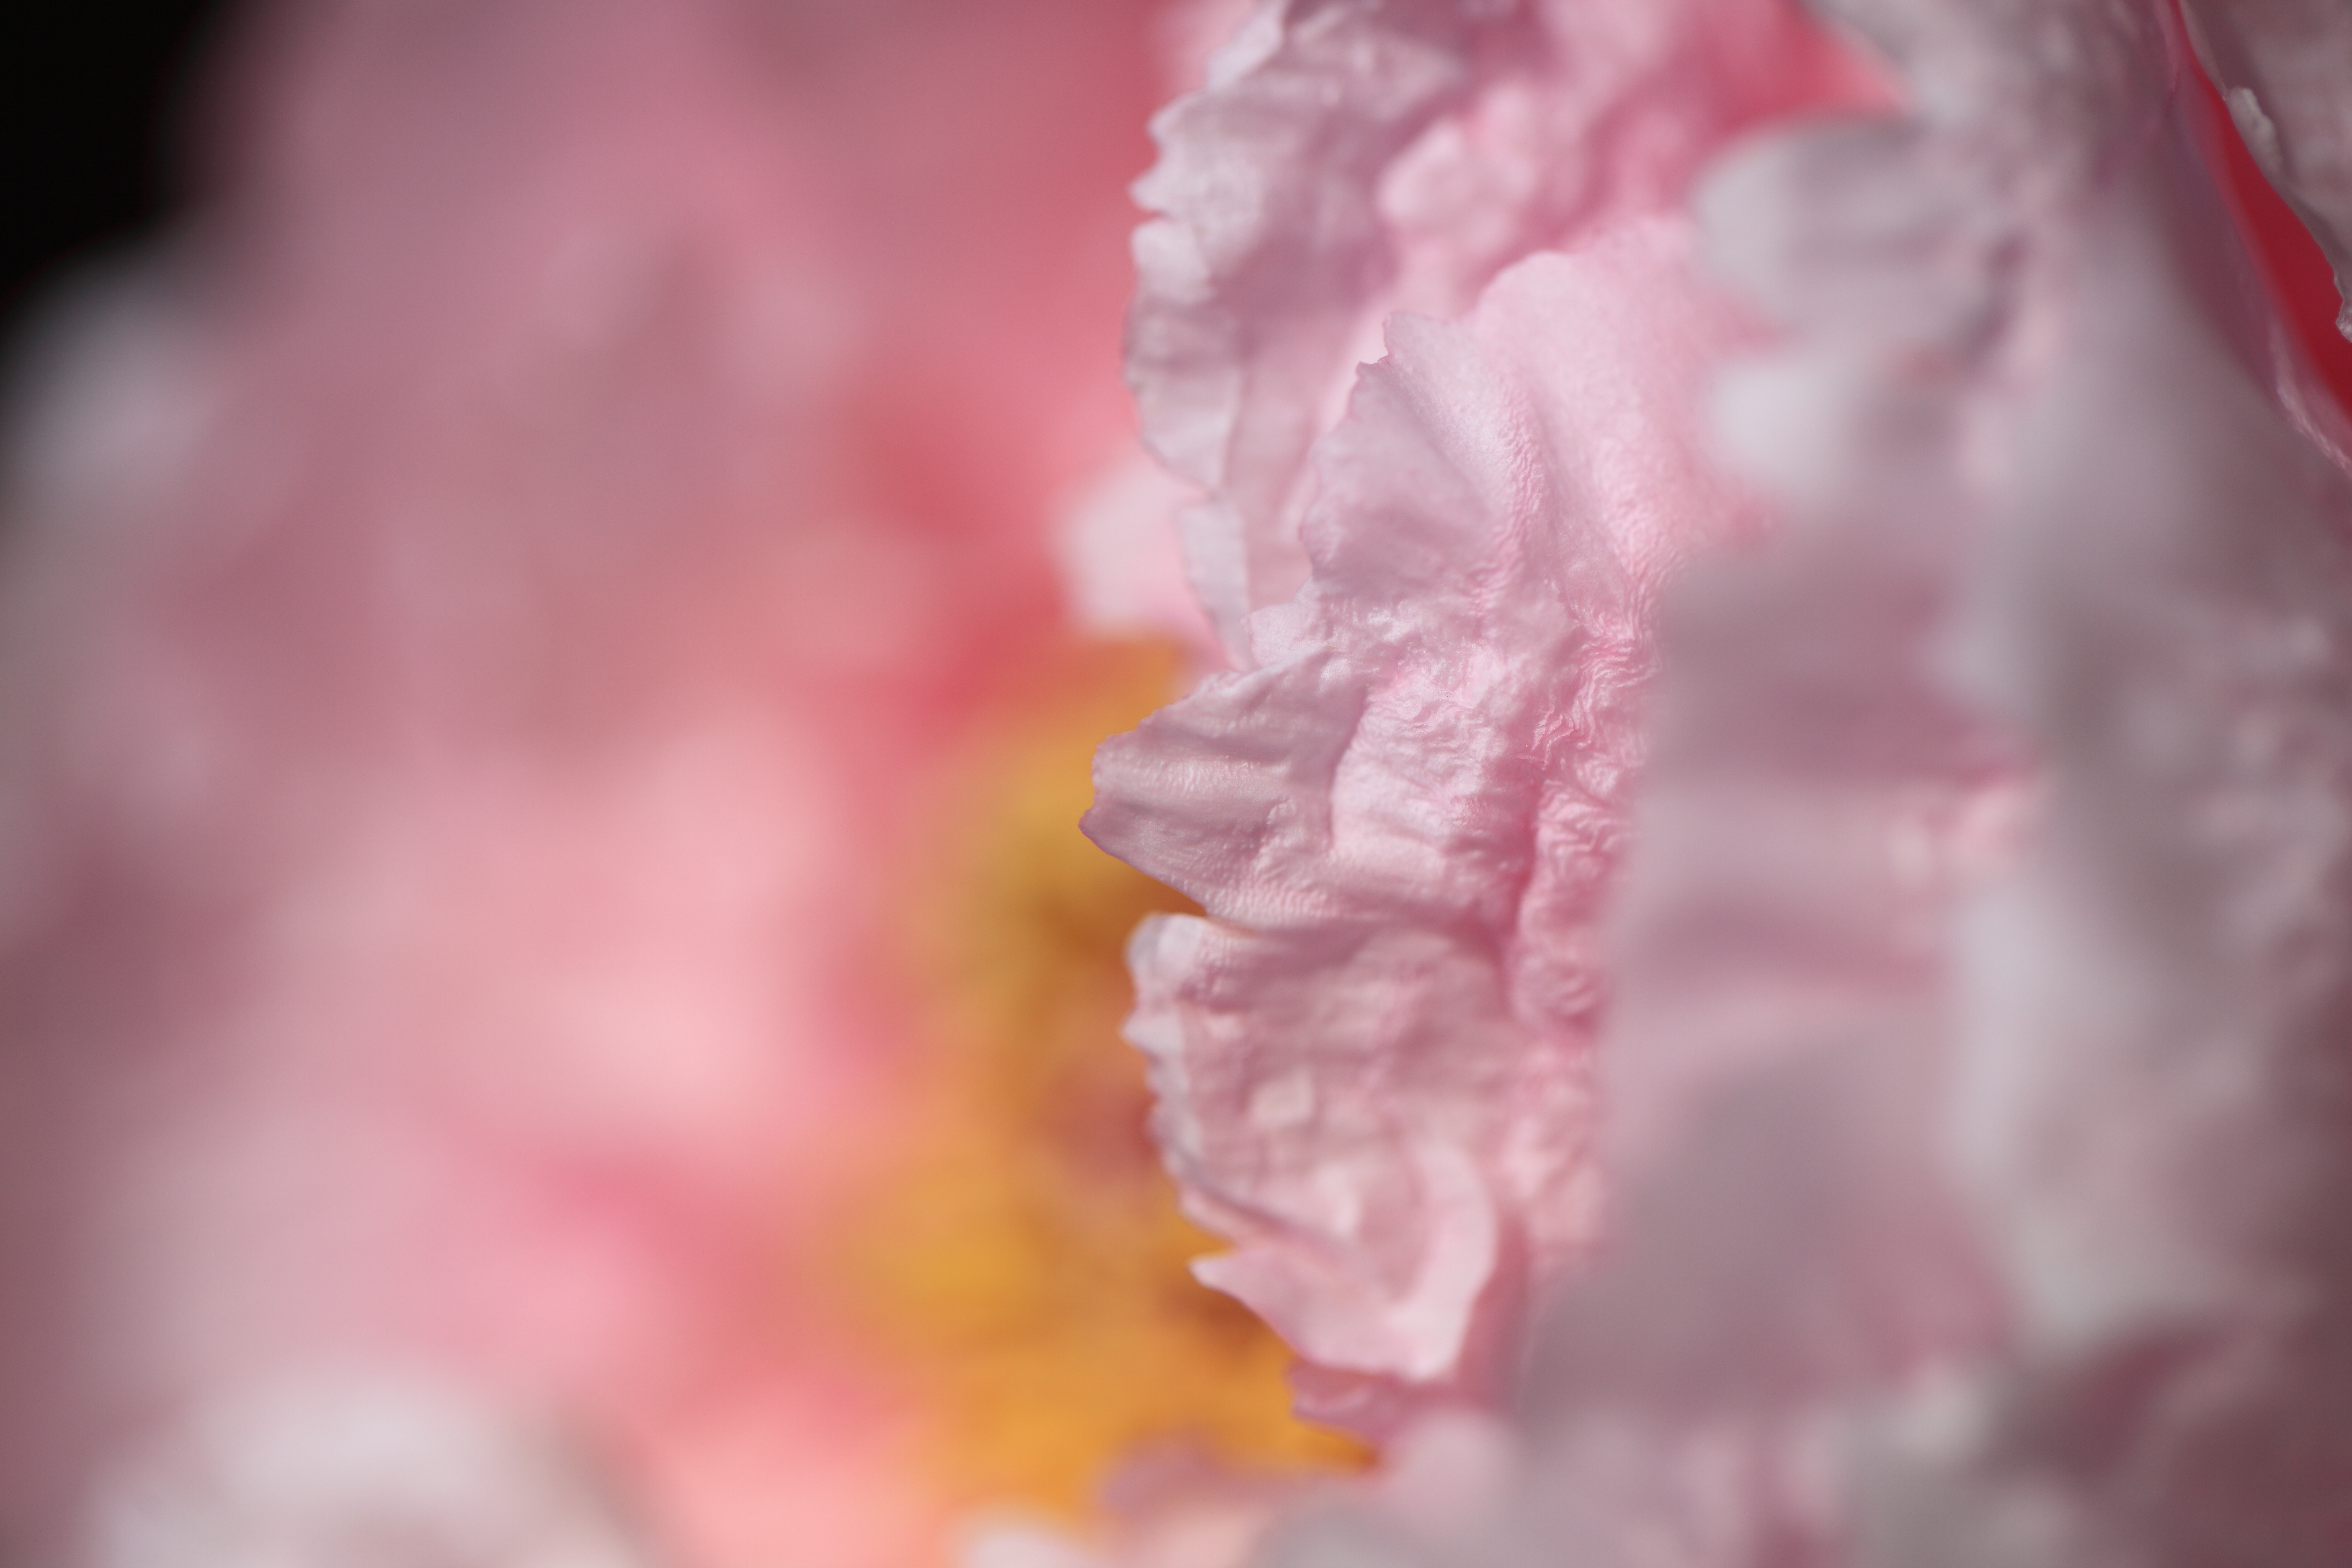
blossom, plant, photography, leaf, flower, petal, spring, high, red, color, pink, cherry blossom, close up, 5d, hires, markii, hi, res, resolution, peony, macro photography